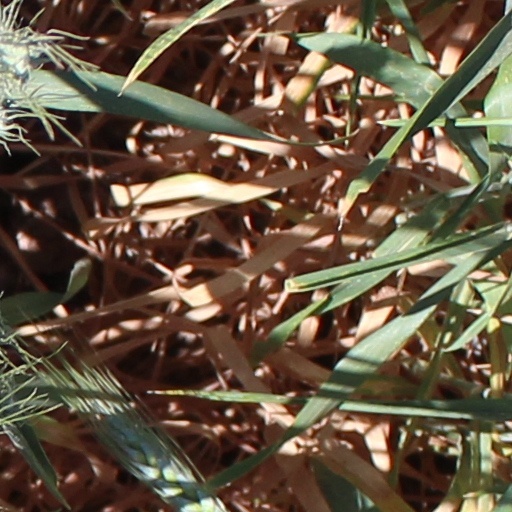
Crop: wheat